English festivals

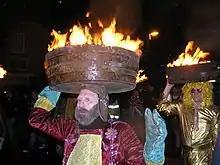
Guisers carry lighted tar barrels during the New Year fire festival, a tradition dating back to 1858.

New Year's Day is observed on 1 January. The festivities begin a day before on 31 December when parties are held to bring in the new year. Public events are also organised where firework displays are arranged.